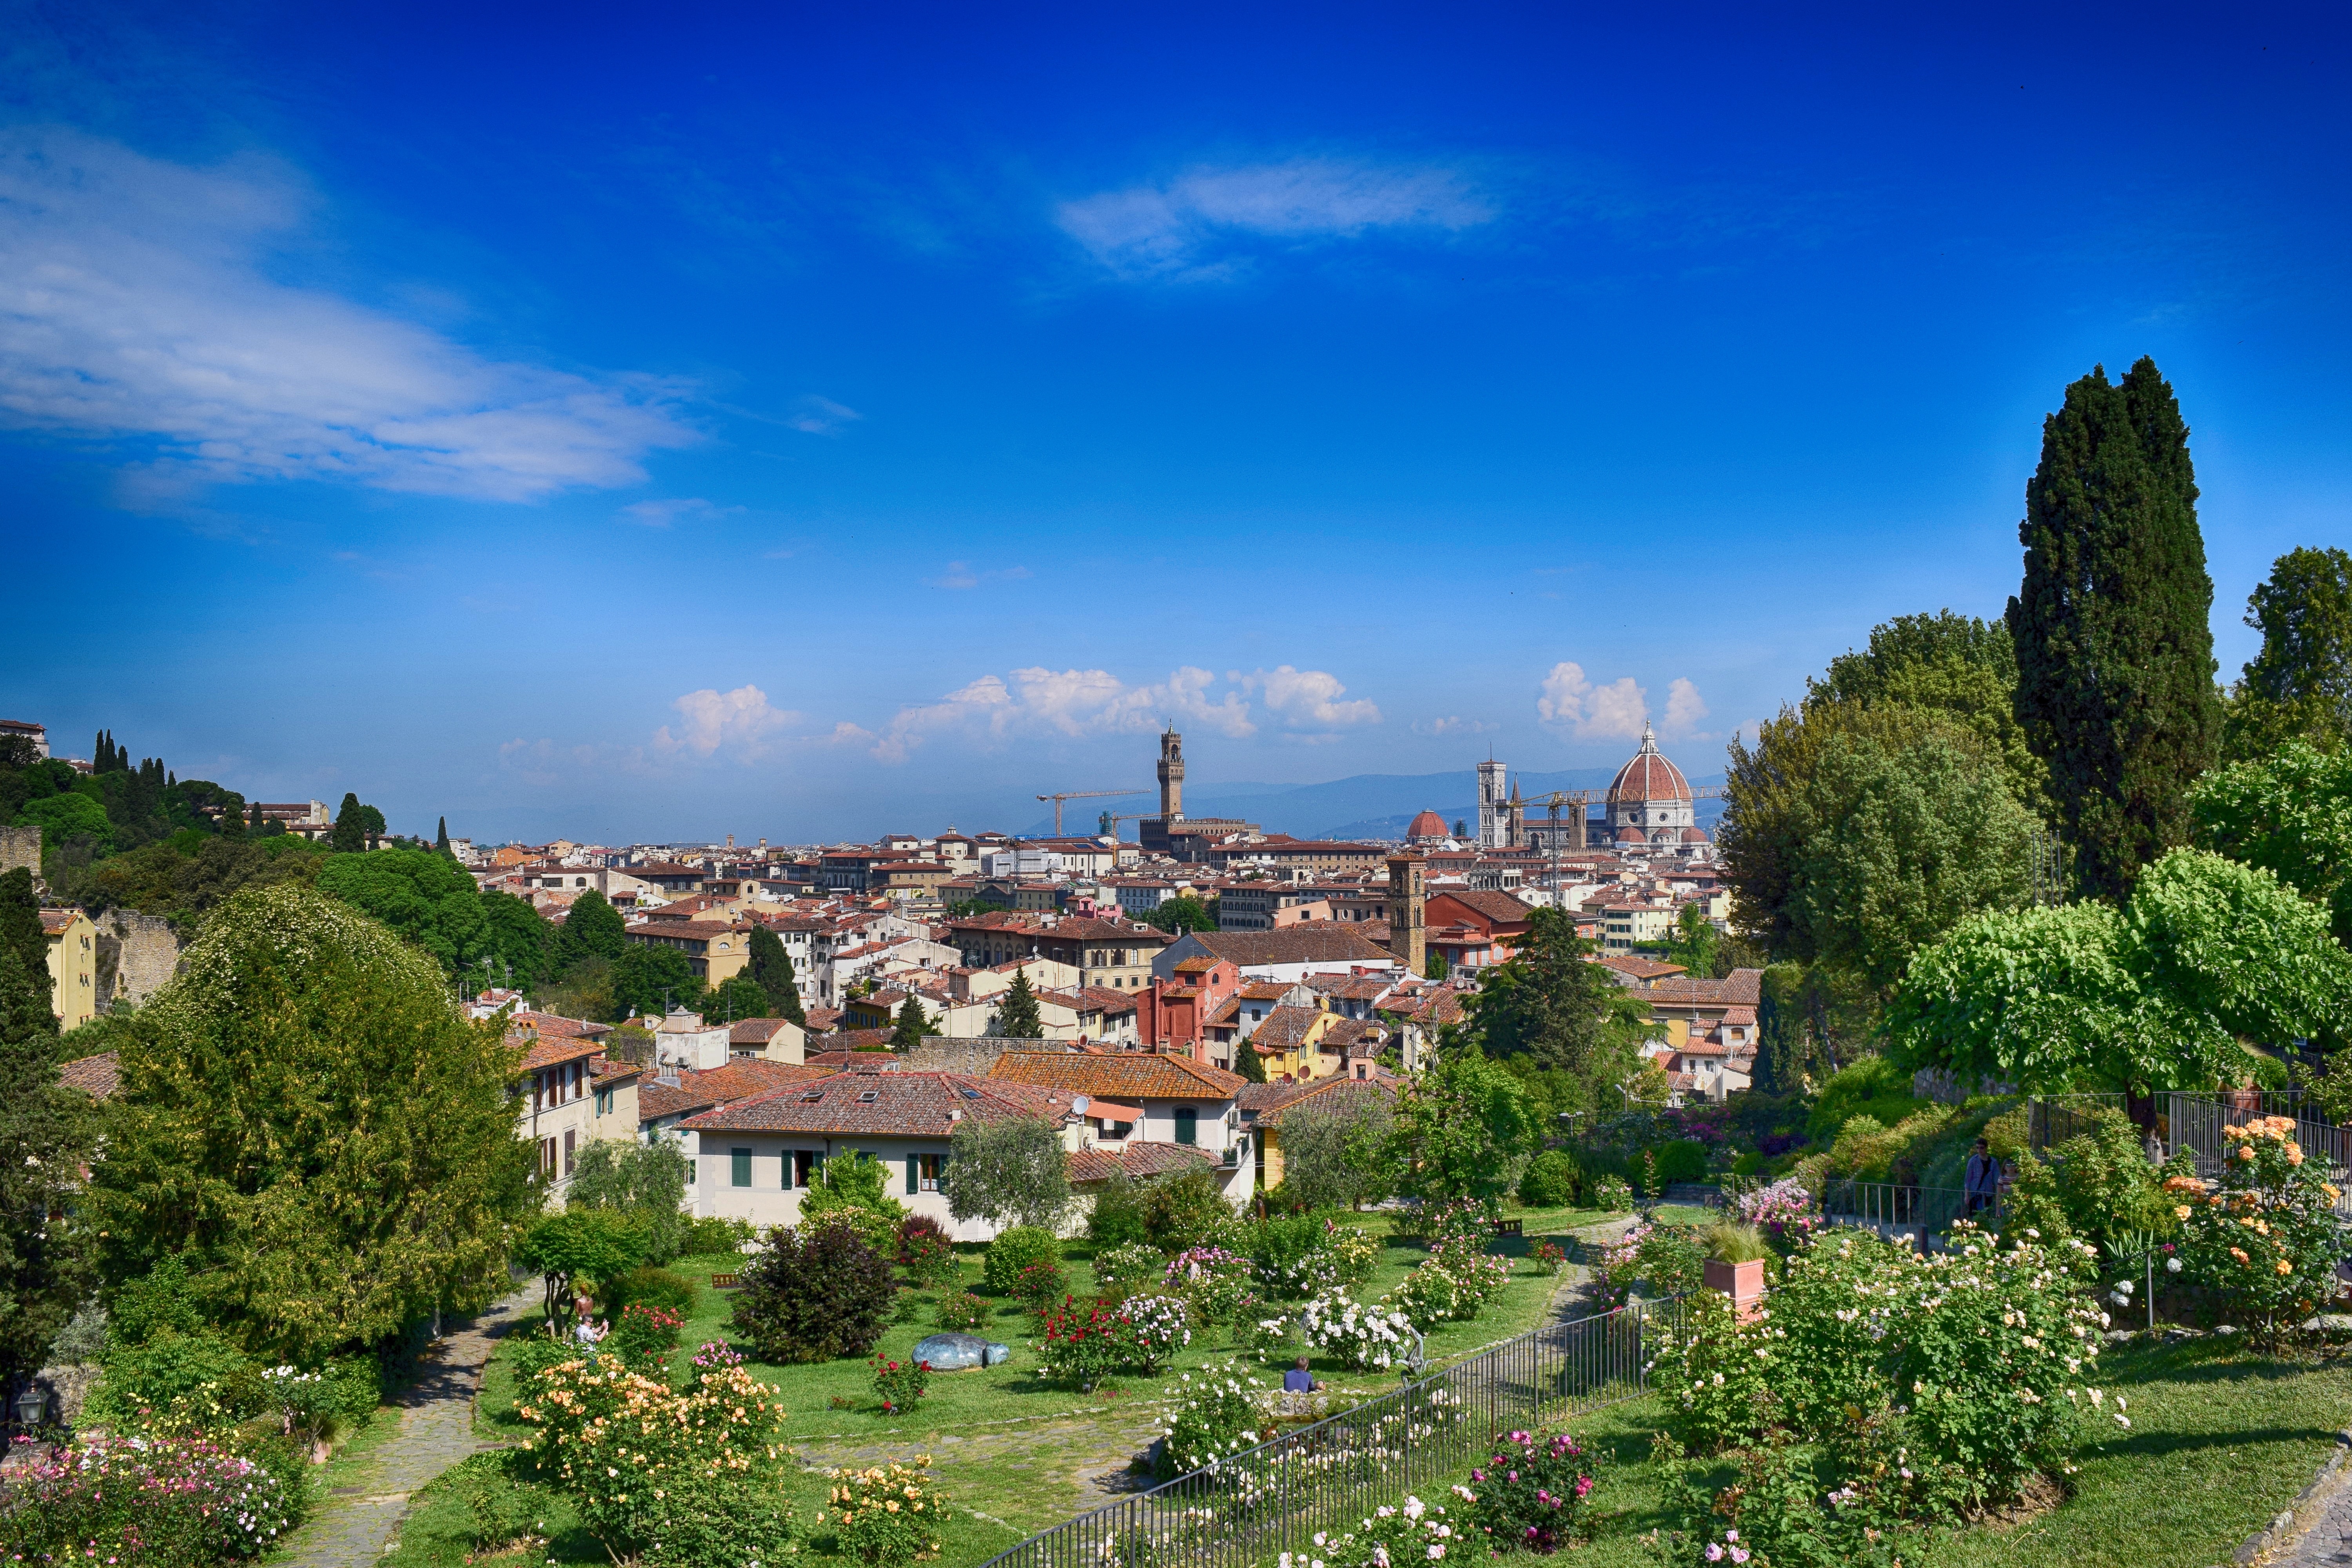
landscape, tree, mountain, sky, hill, flower, town, mountain range, cityscape, panorama, vacation, village, tourism, resort, estate, rural area, aerial photography, residential area, human settlement